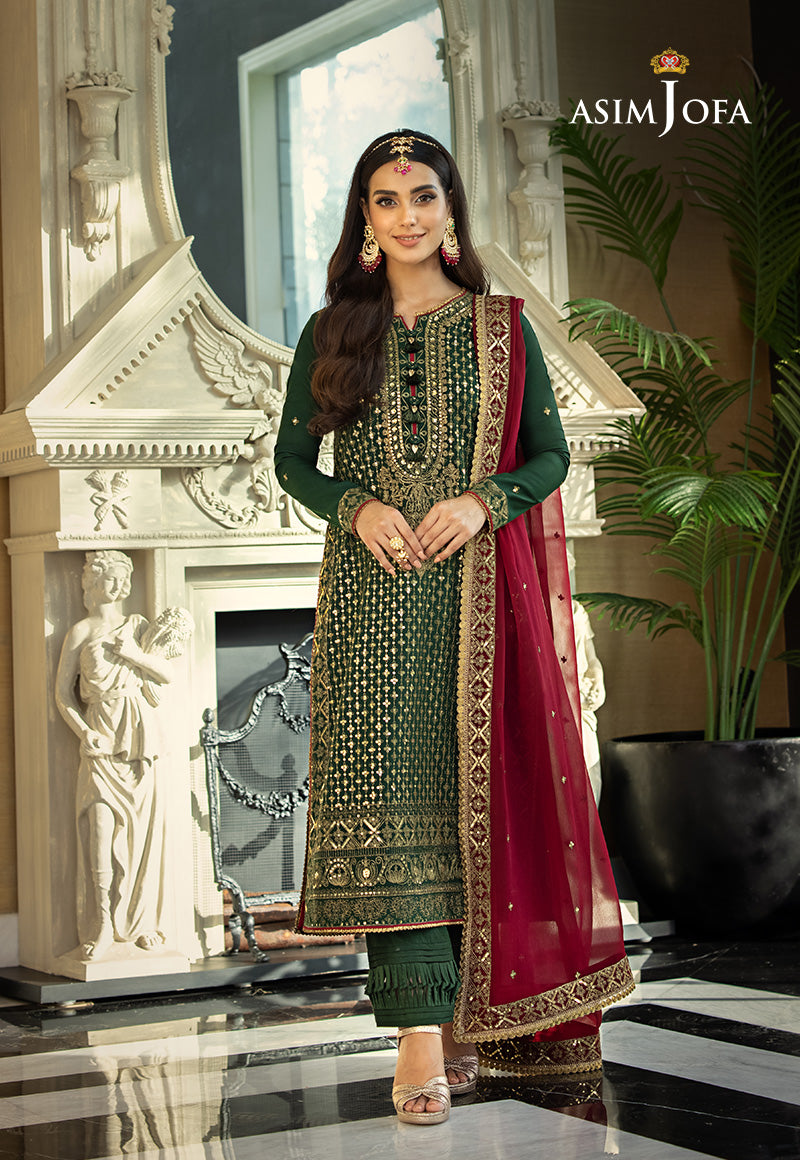
dark green embroidered salwar suit